Jeff Kollman

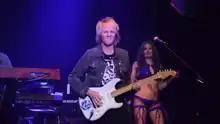
Kollman in 2018.

In September 2017, Kollman reunited with Glenn Hughes for a tour of Australia and New Zealand performing the music of Deep Purple focusing on the band's Mk III and Mk IV eras that featured Hughes. Kollman also toured the U.S. with Hughes in August and September 2018. More recently, Kollman has played guitar for legendary vocalist Lou Gramm of Foreigner fame, with Asia feat. John Payne becoming Gramm's de facto new backing band in 2019.